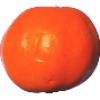
Label: clementine